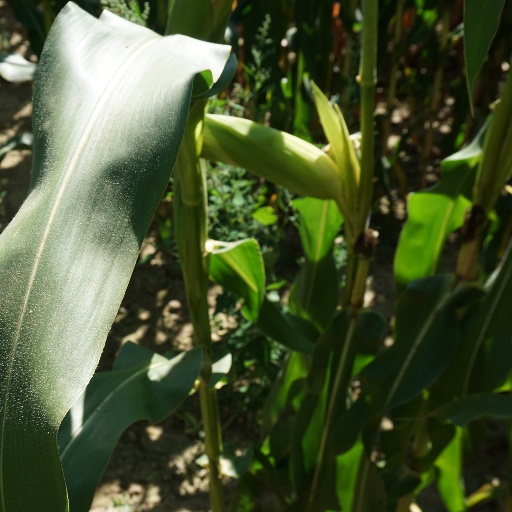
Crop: maize; corn